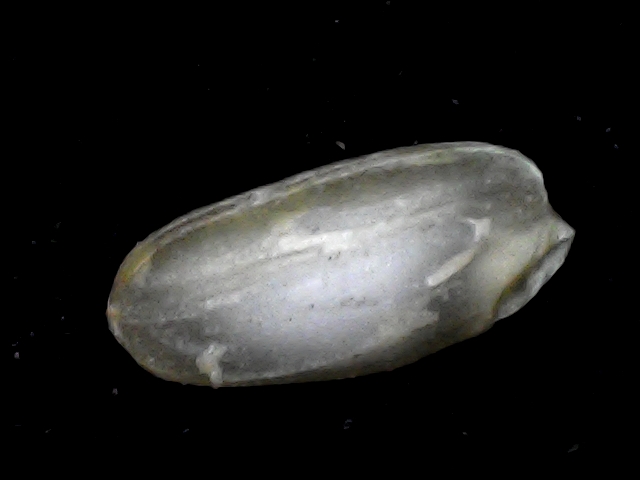
Rice variety: BD76